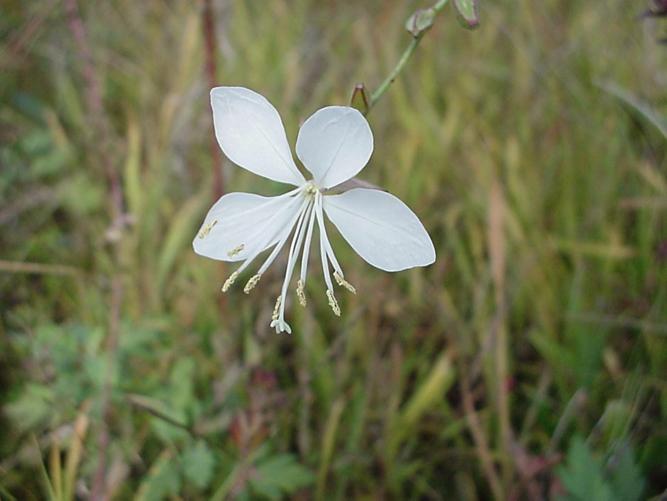
Label: gaura